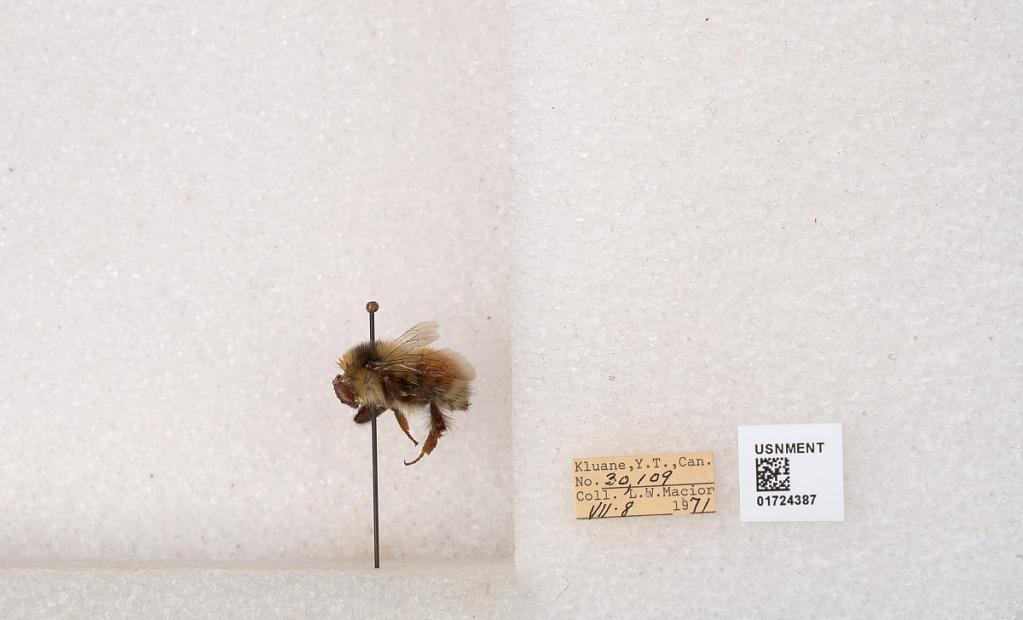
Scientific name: Bombus (Pyrobombus) sylvicola Kirby
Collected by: L. Macior
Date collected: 1971-7-8
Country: Canada
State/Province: Yukon Territory
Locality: Kluane National Park and Reserve
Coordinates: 60.7493, -139.504